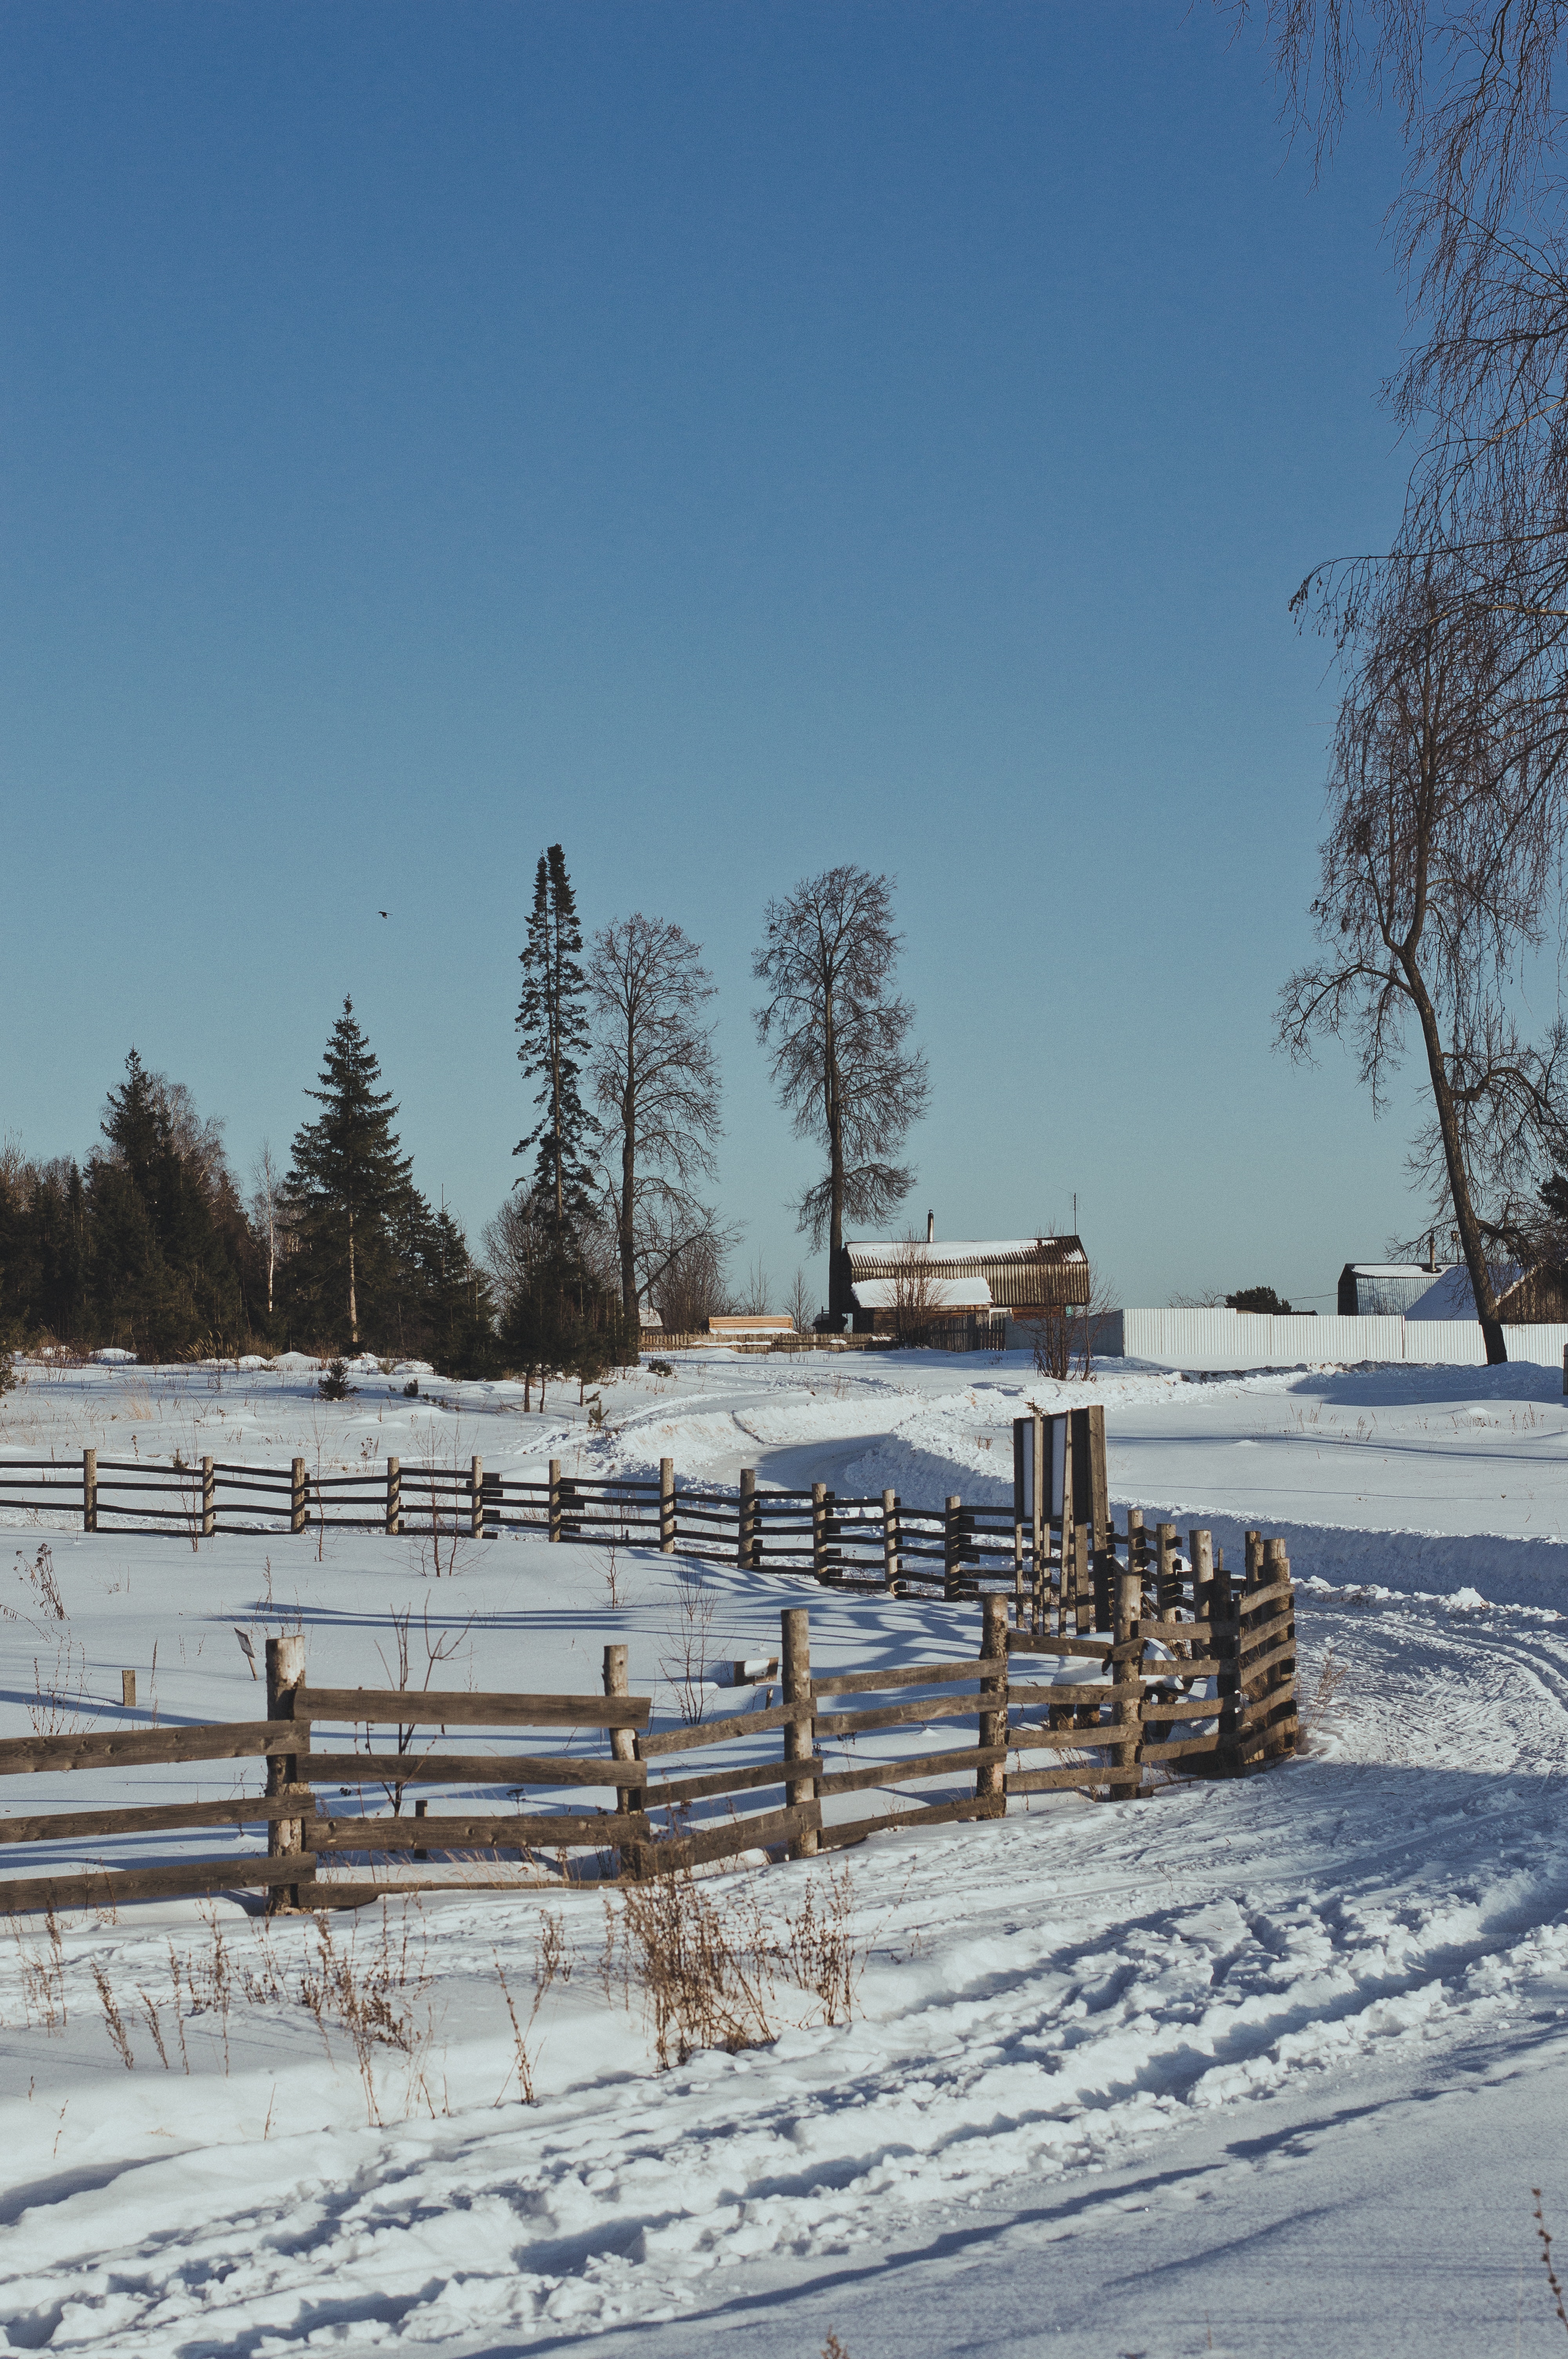
snow, winter, tree, sky, fence, freezing, rural area, farm, landscape, wood, cloud, barn, architecture, plant, home fencing, log cabin, house, road, ice